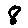
Label: 8